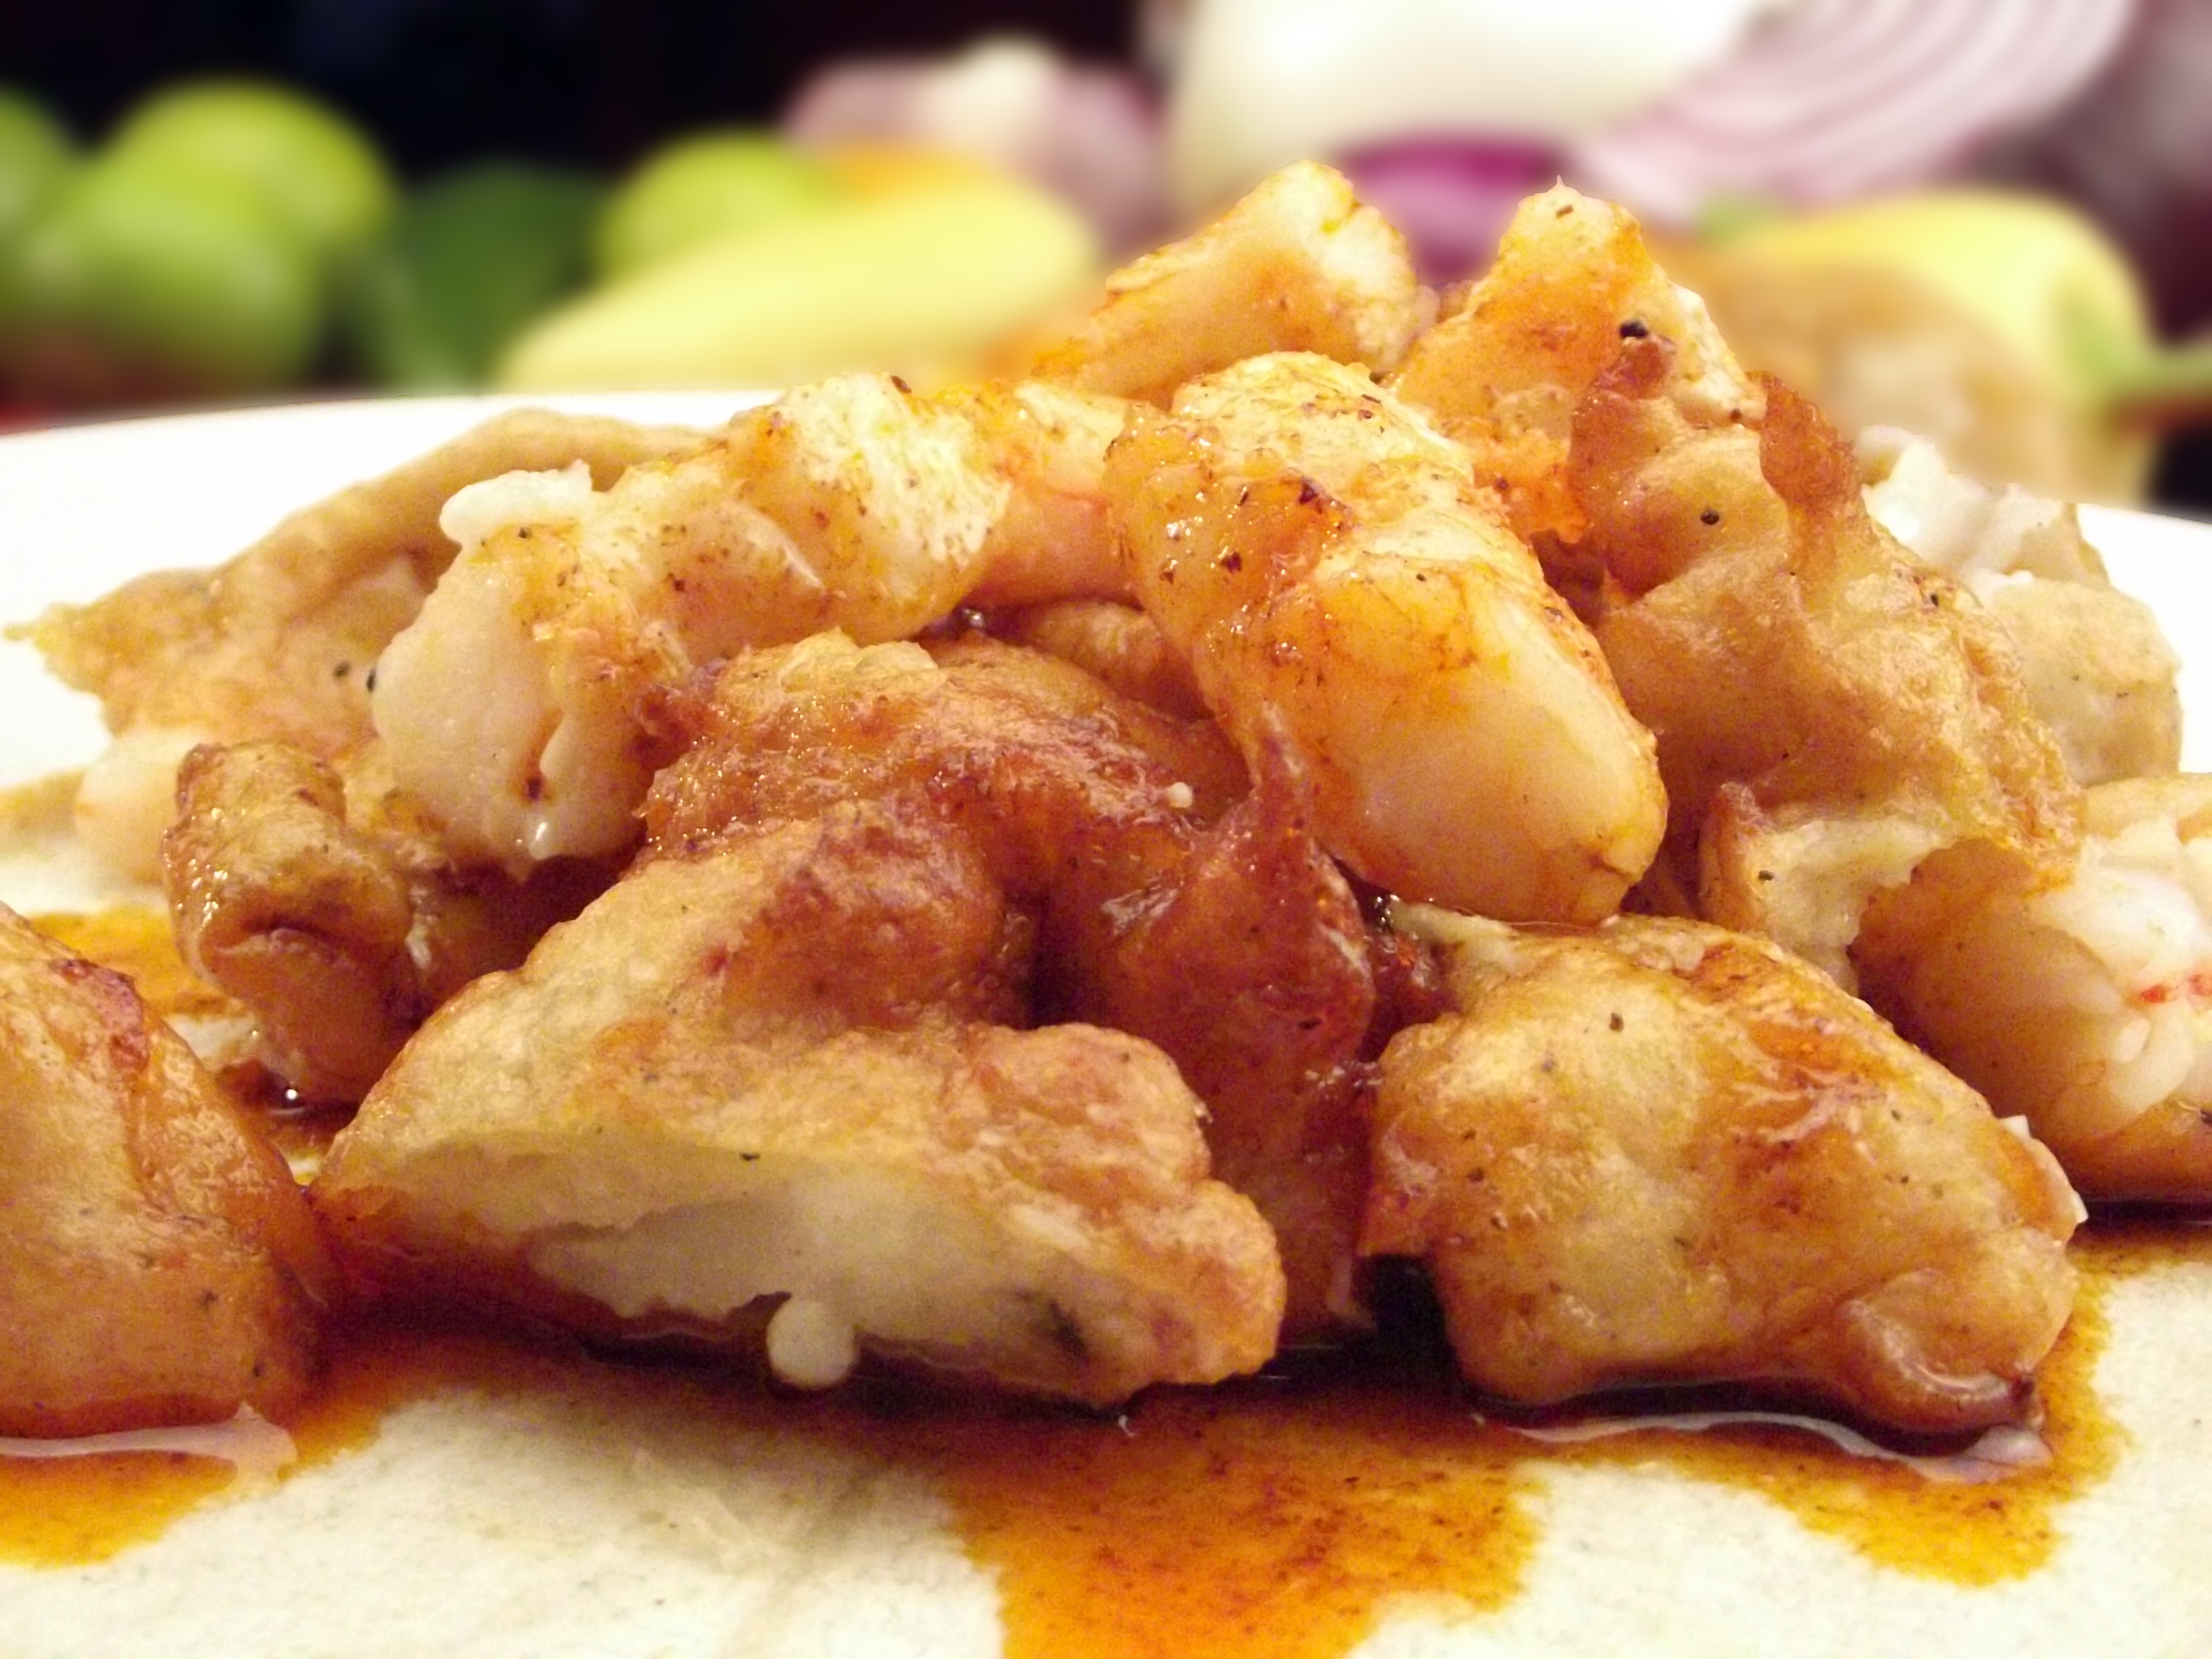
asian, dish, meal, food, cooking, produce, plate, meat, lunch, cuisine, delicious, asian food, fried, cooked, nutrition, dining, tasty, shrimps, prepared, breaded, chinese food, fried food